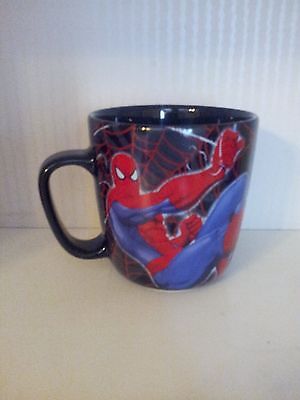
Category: mug